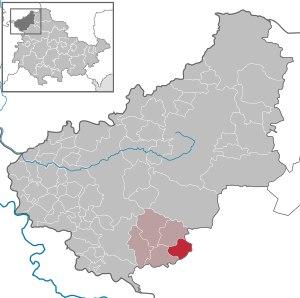
Büttstedt est une commune allemande située dans l'arrondissement d'Eichsfeld en Thuringe.